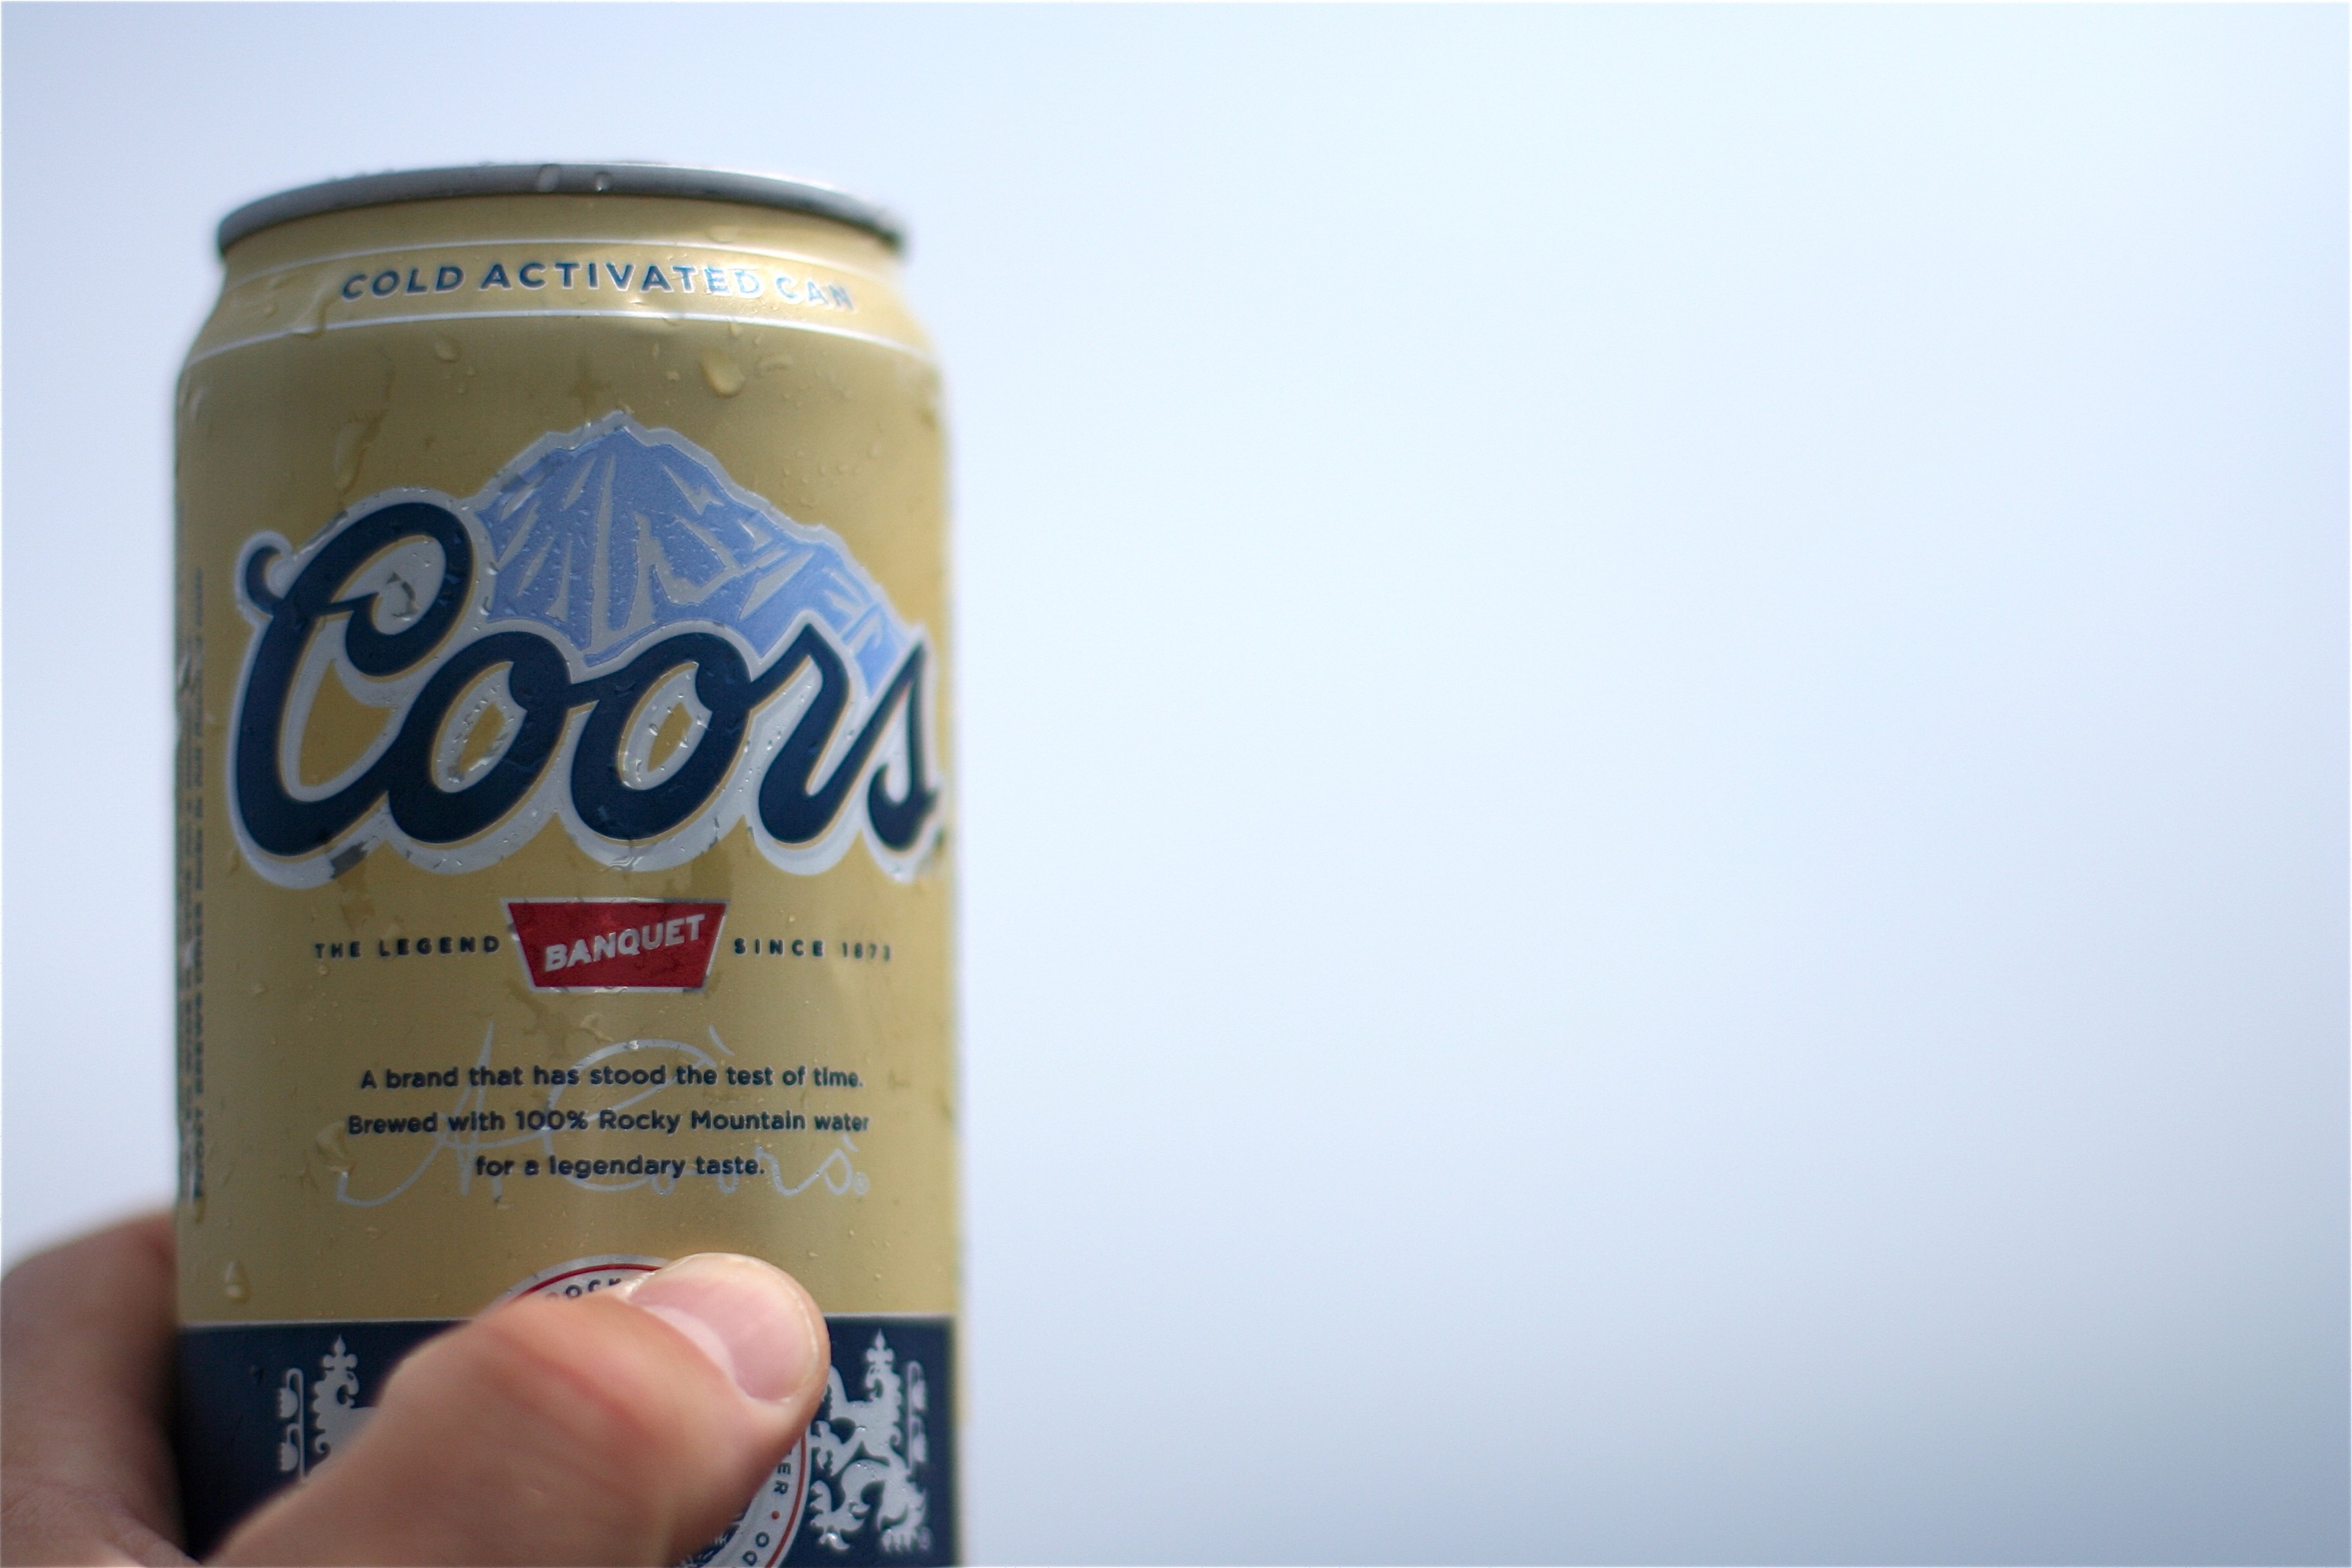
food, drink, beer, monterey, nmc2009, pointlobos, flavor